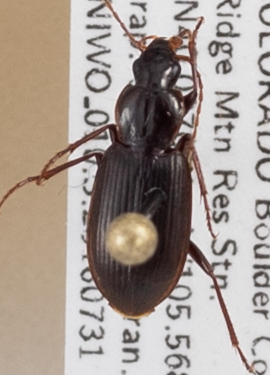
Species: Calathus advena
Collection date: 2018-07-31
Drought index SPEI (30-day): -0.556
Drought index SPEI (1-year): -0.62
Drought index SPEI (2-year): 0.23